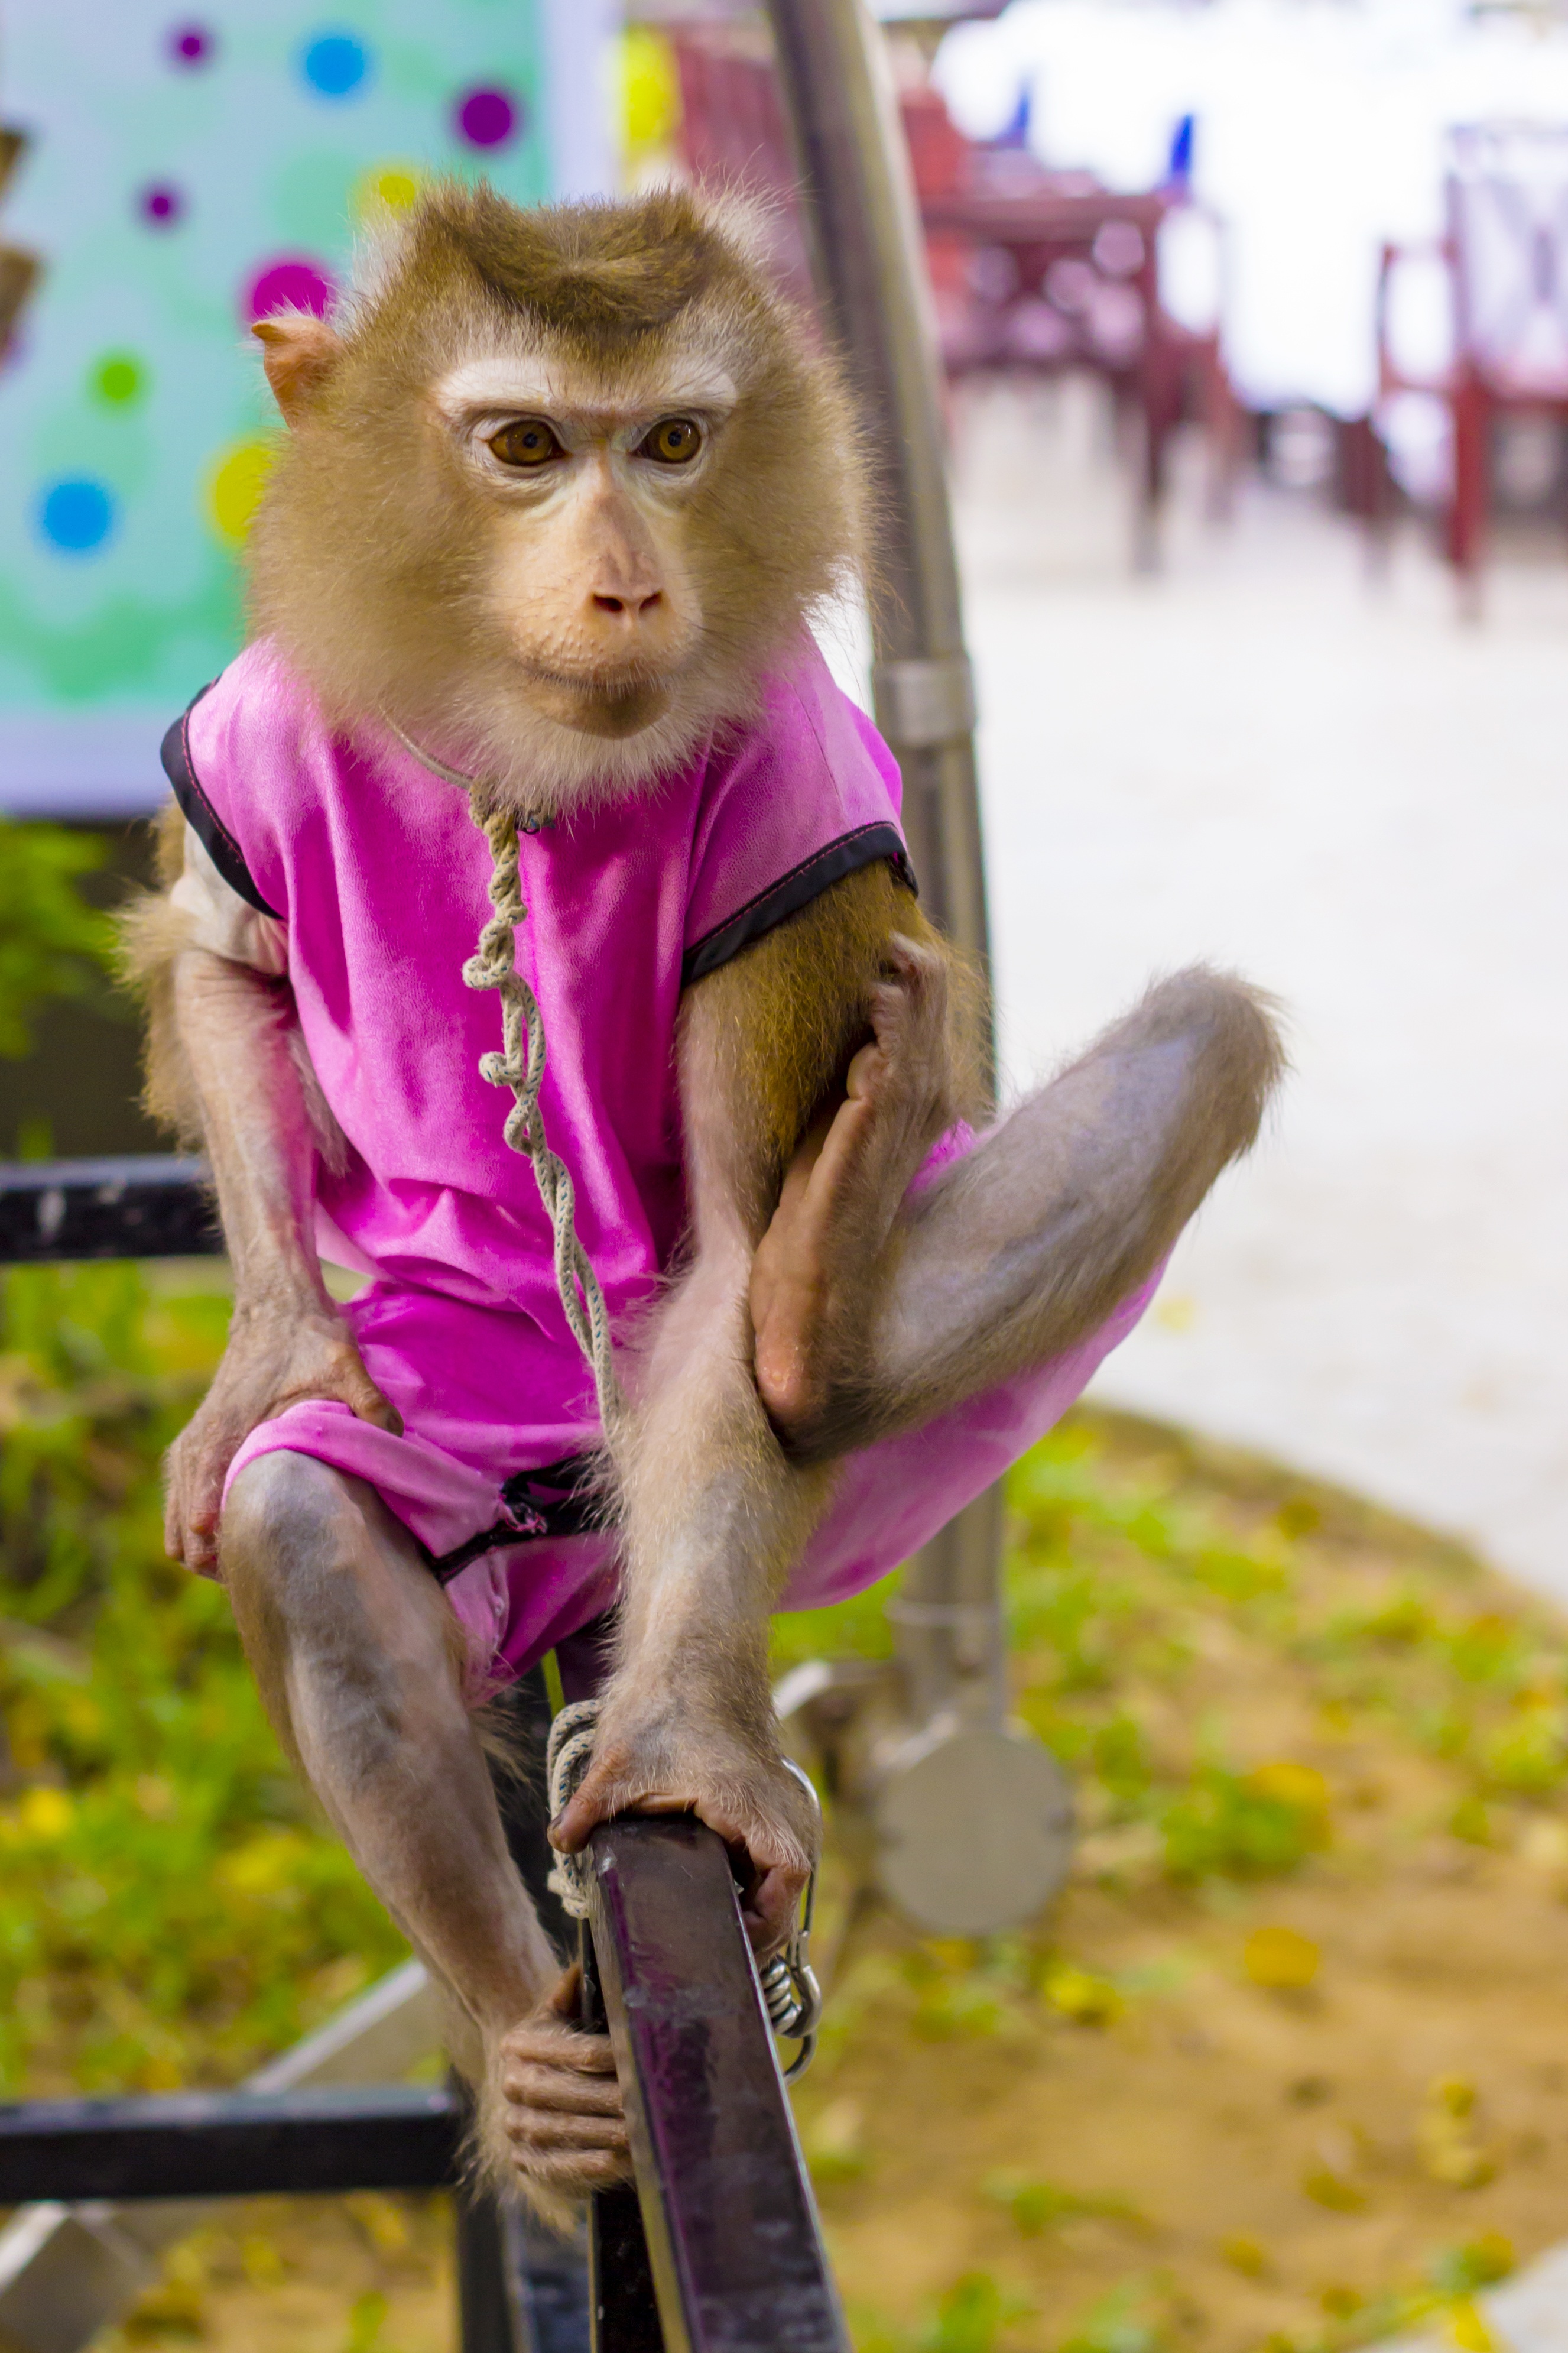
home, train, male, foot, action, mammal, monkey, page, primate, write, squeeze, vertebrate, gas, true, pet monkey